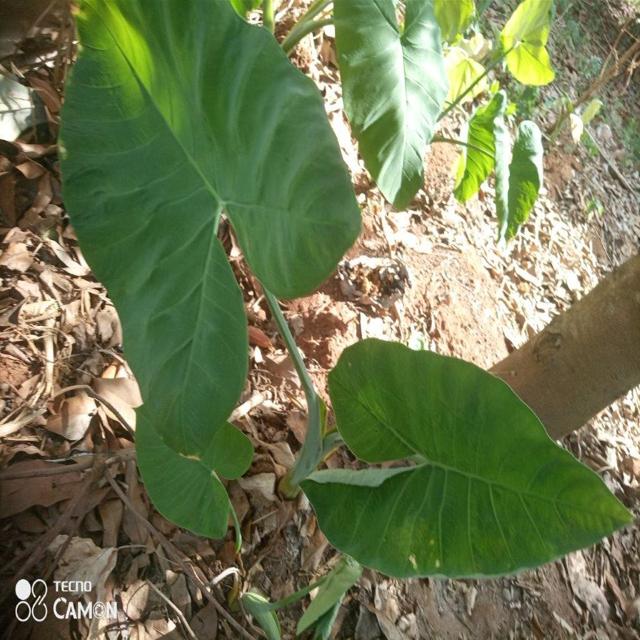
Label: Healthy